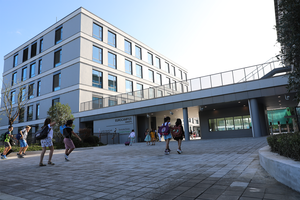
Campus de Yangpu - façade extérieure - Lycée Français de Shanghai/Deutsche Schule Shanghai
Le Lycée français de Shanghai LFS, chinois S : 上海法国外籍人员子女学校, Pinyin : Shànghǎi Fǎguó Renyuan Zinu, est une école internationale privée située à Shanghai, en Chine qui accueille les élèves de toutes nationalités de la petite section à la Terminale (de 3 à 18 ans).